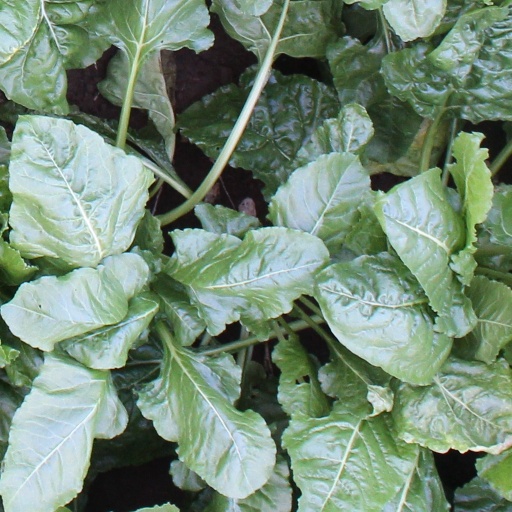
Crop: sugar beet